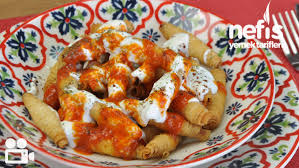
Yemek: manti